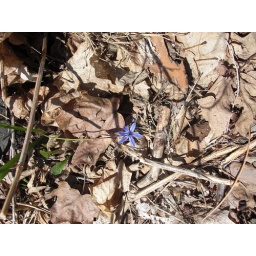
Cute little blue flower first to bloom in my yard